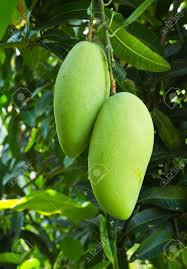
Label: Mango